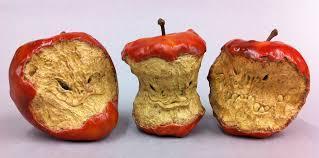
Label: apples